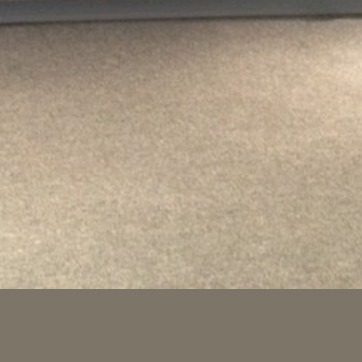
Material: carpet